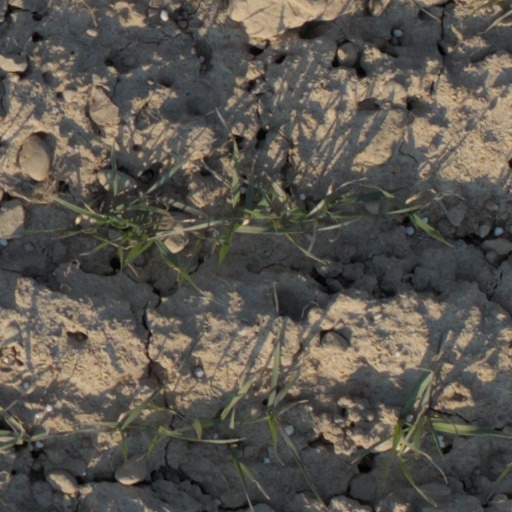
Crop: wheat